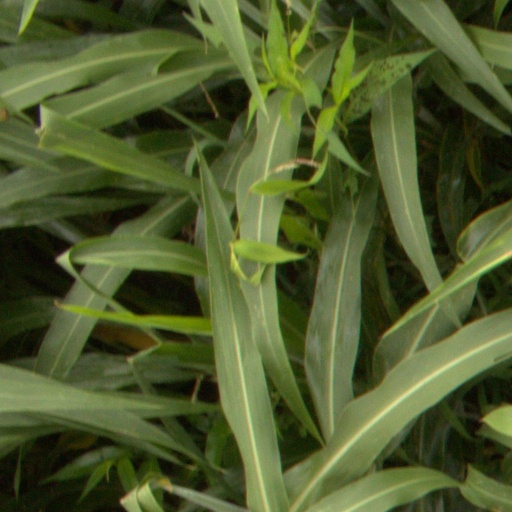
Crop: sorghum